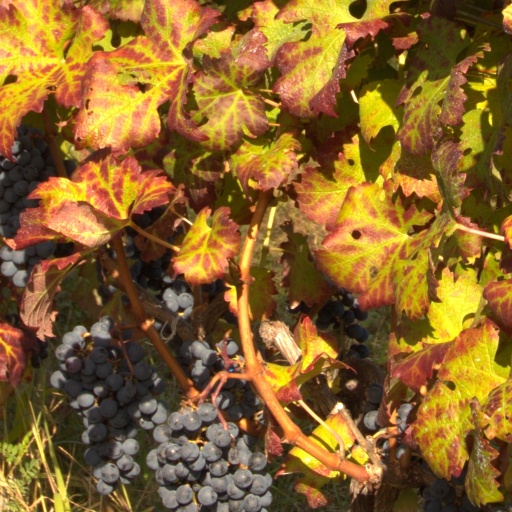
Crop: grape